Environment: real
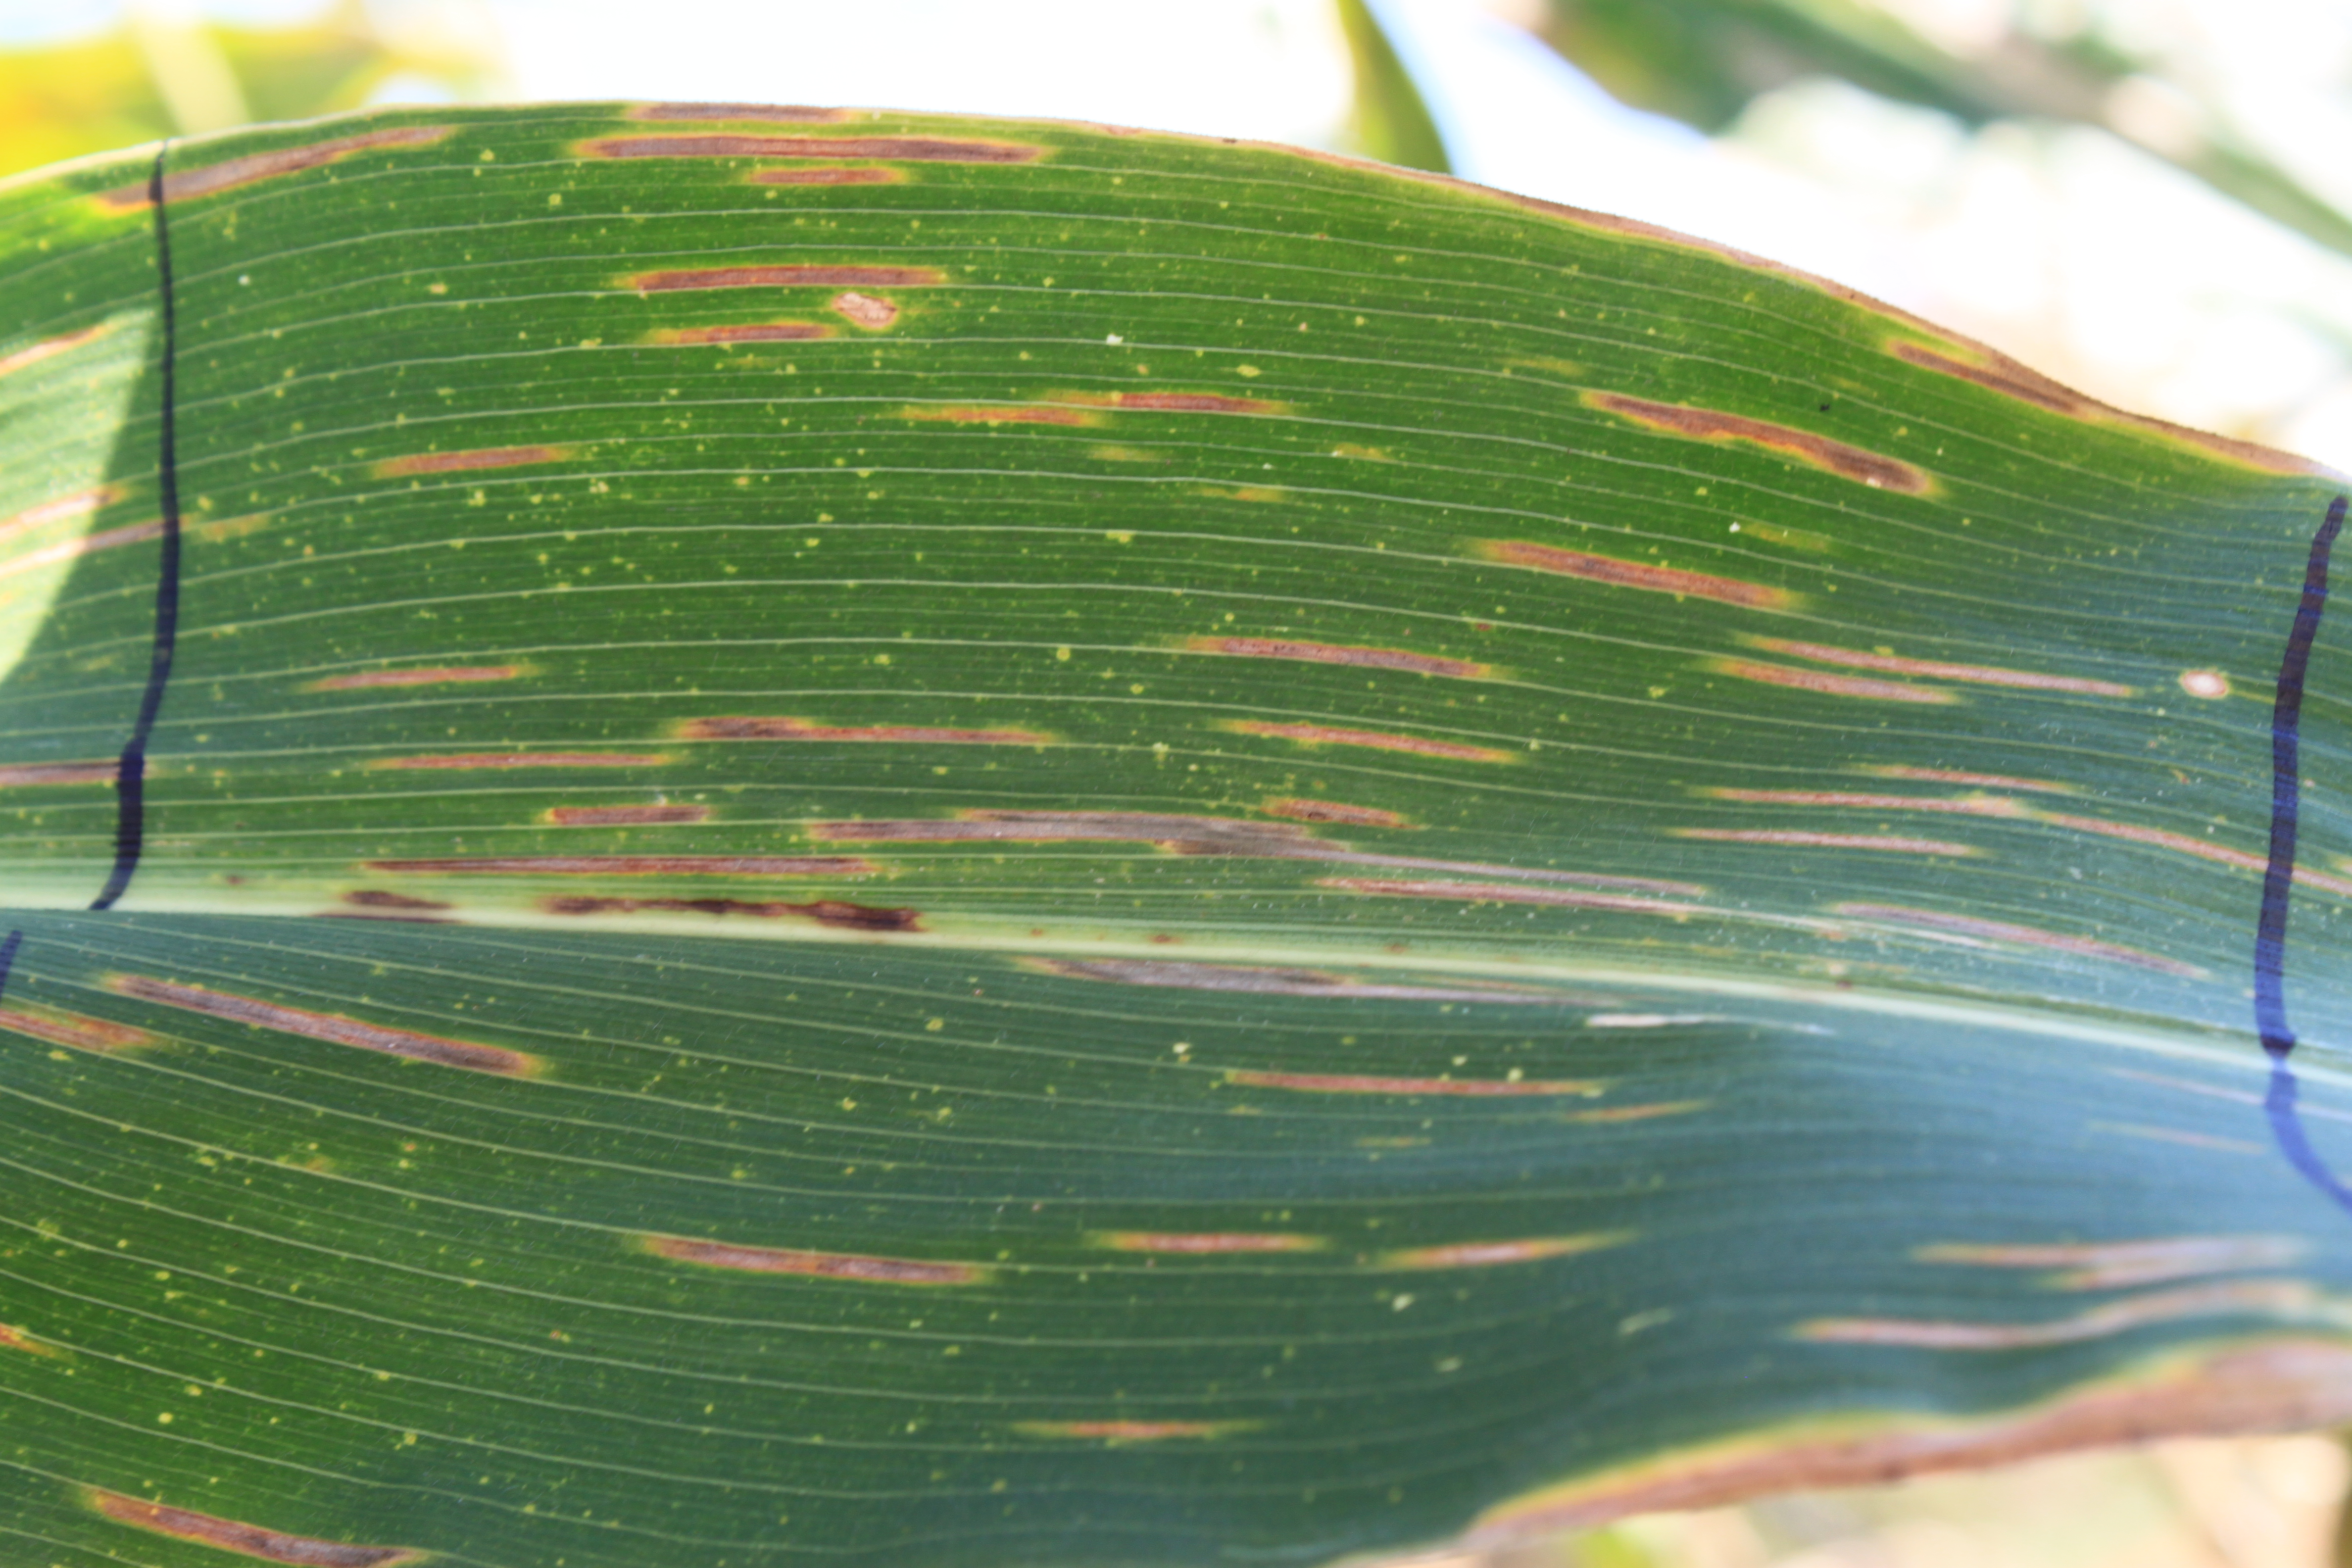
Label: gray_leaf_spot